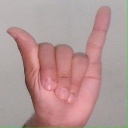
अक्षर: य